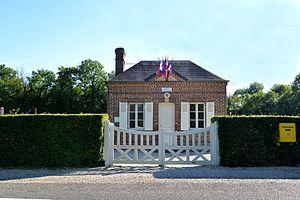
Coupesarte (Calvados)
Coupesarte est une ancienne commune française du département du Calvados, dans la région Normandie, en France, peuplée de 43 habitants